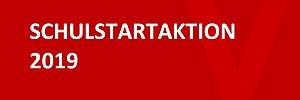
Croquis reproduit de la campagne de ""Schulstartaktion"" de Volkshilfe Autriche."